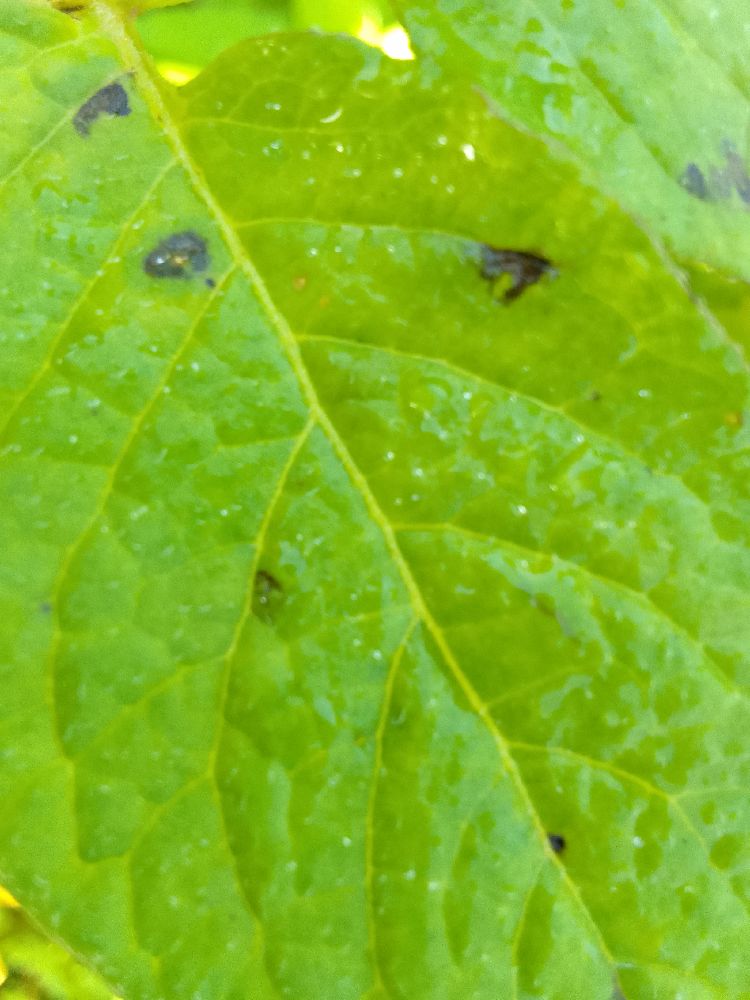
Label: Early blight